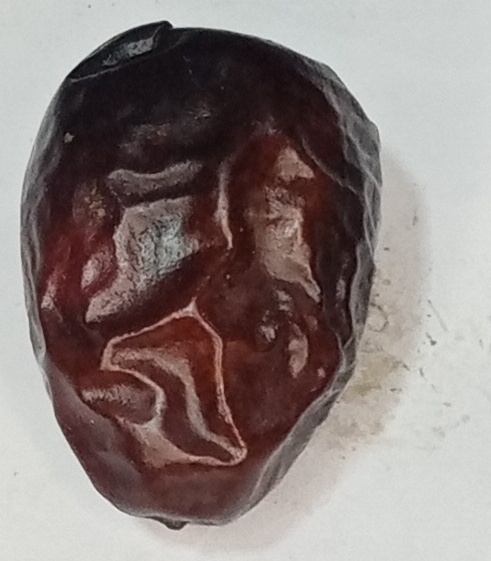
Variety: kupro
Size: large
Grade: grade-3